List of spiders of India

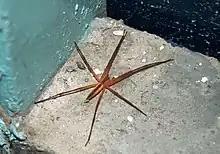
"Thalassius albocinctus"

XL.b. Genus "Eucamptopus" Pocock, 1900 Comments: Monotypic Genus and endemic to India.